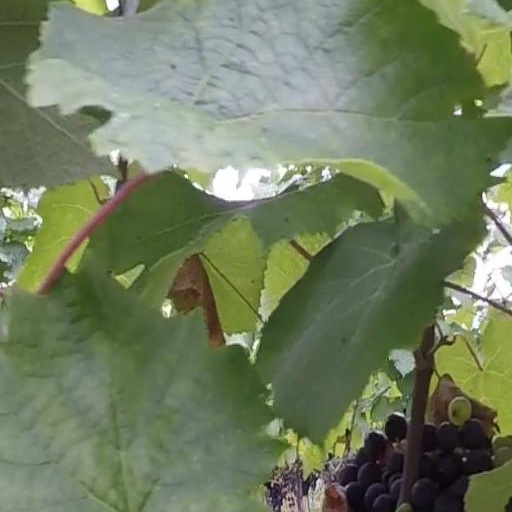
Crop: grape